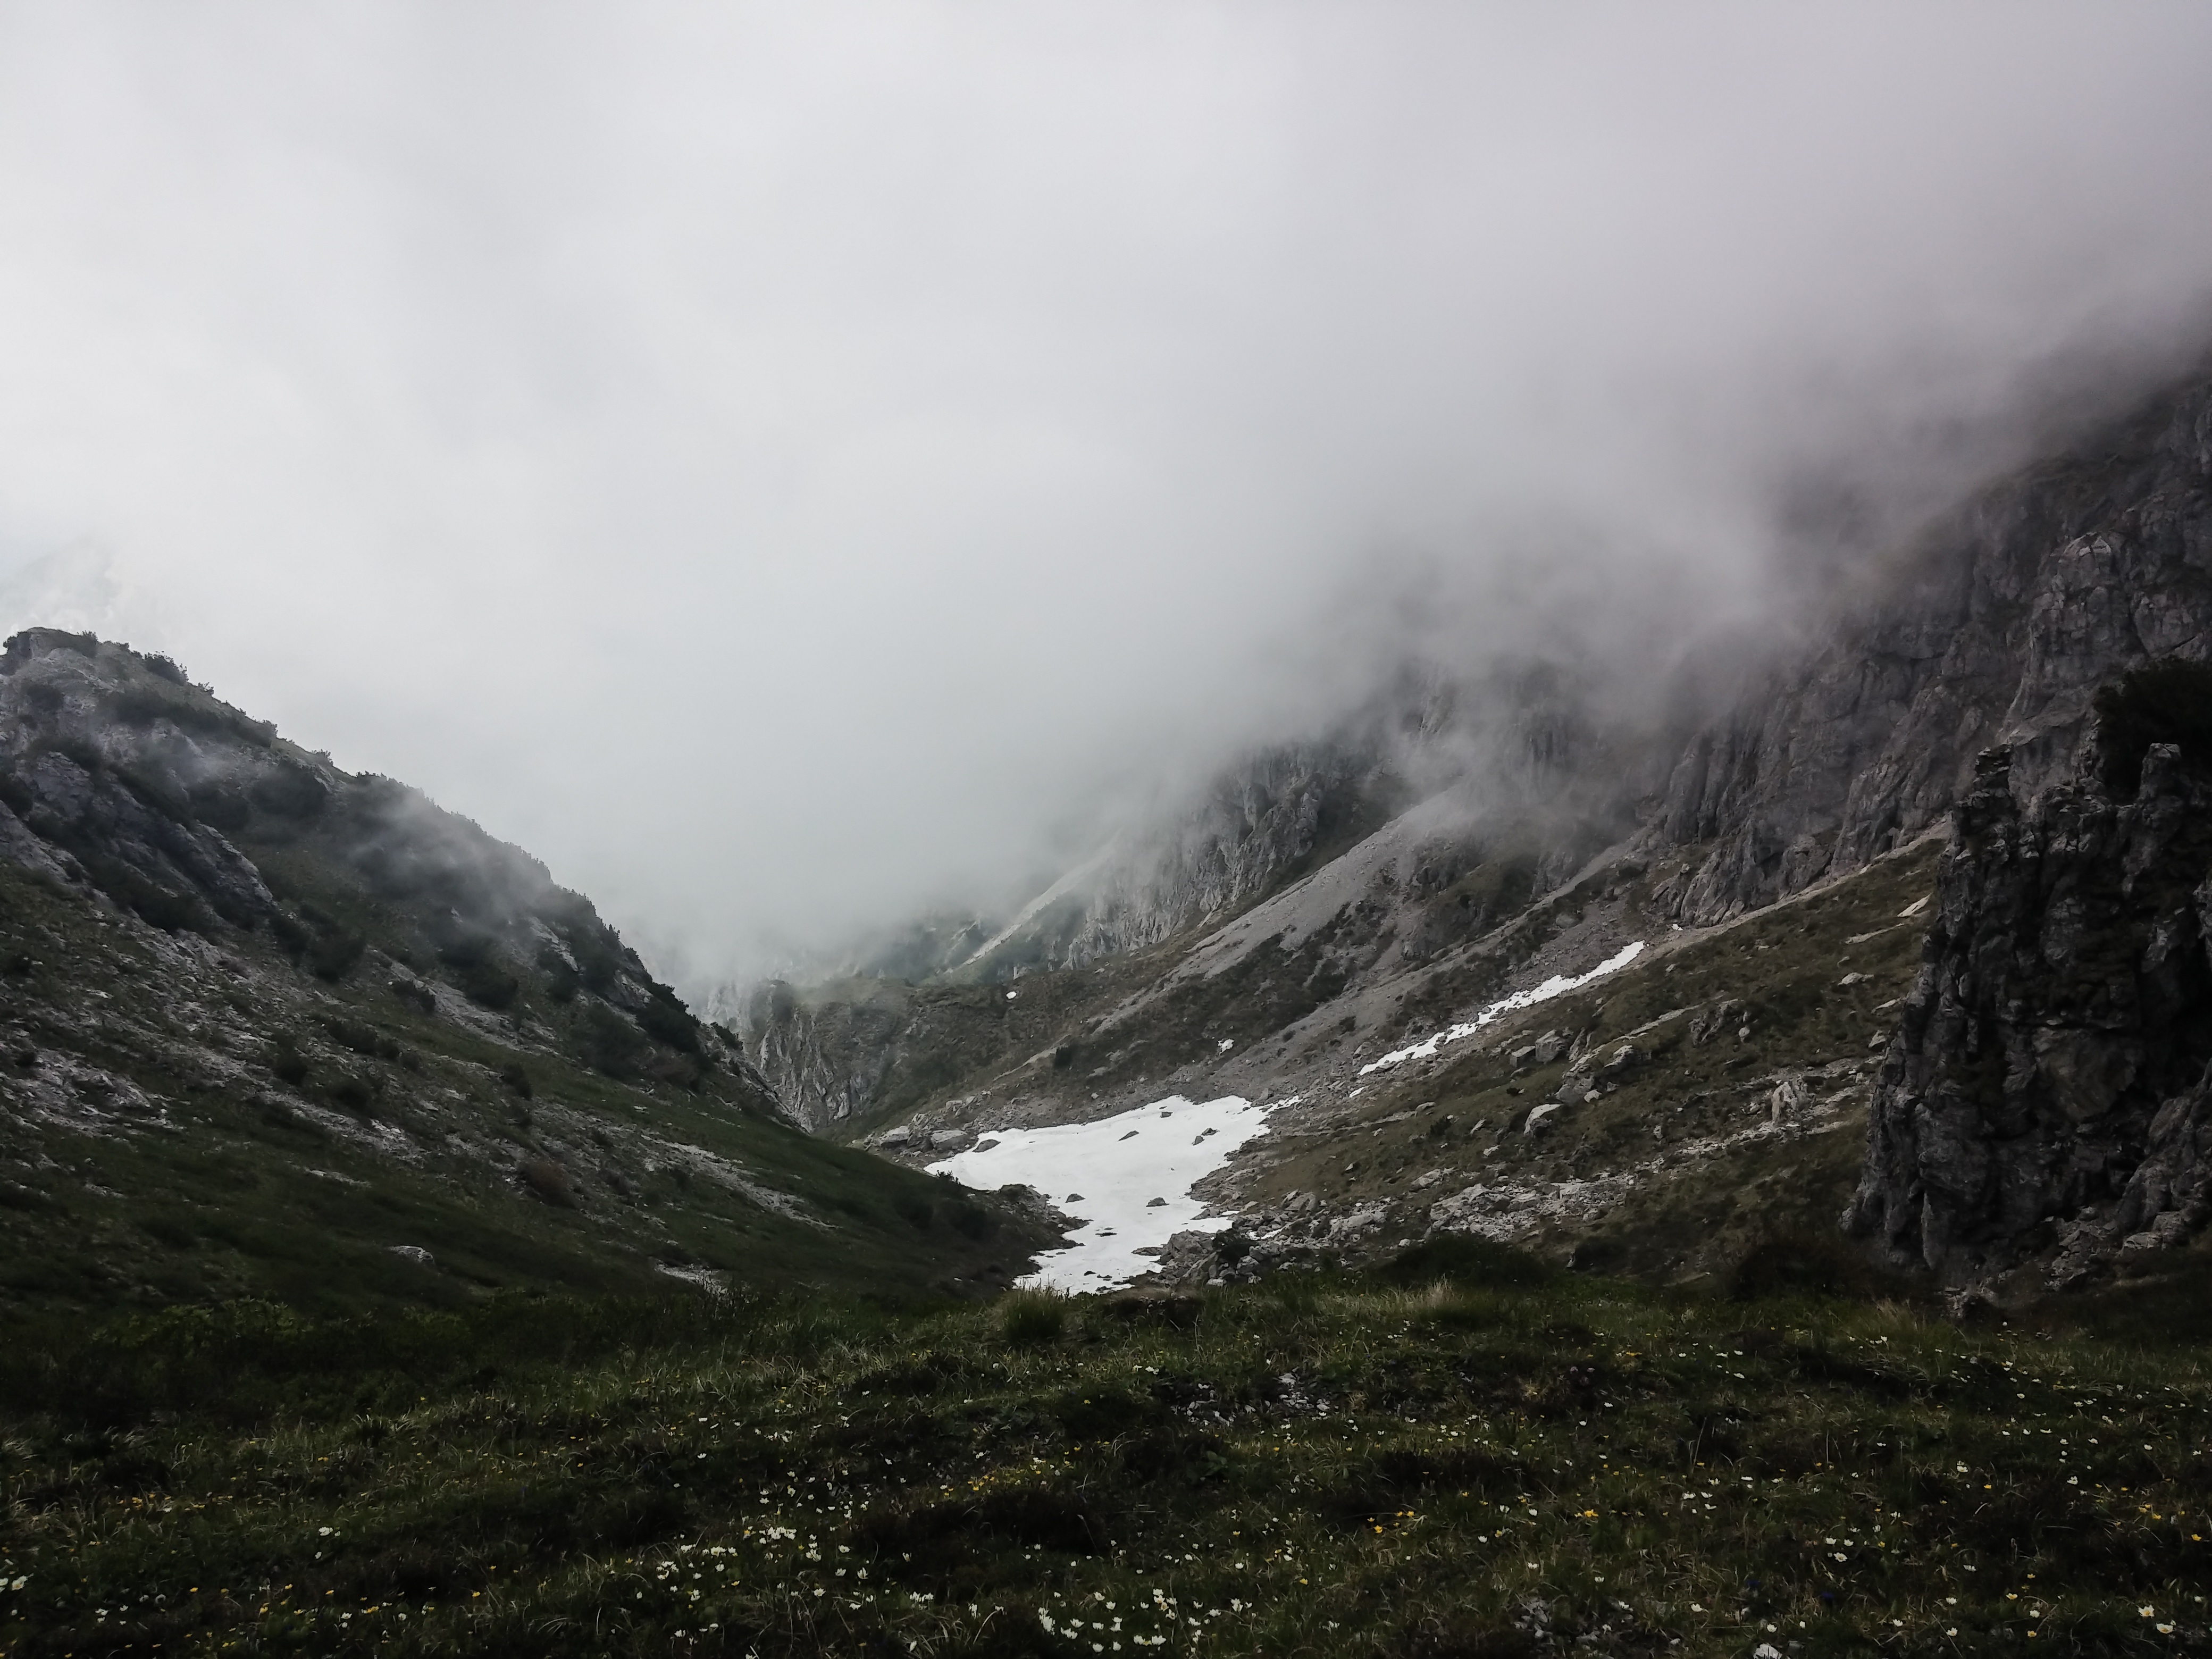
landscape, nature, wilderness, mountain, snow, cloud, fog, mist, hill, lake, adventure, valley, mountain range, weather, rocky, fjord, highland, ridge, summit, alps, plateau, fell, loch, landform, mountain pass, geographical feature, atmospheric phenomenon, mountainous landforms, glacial landform